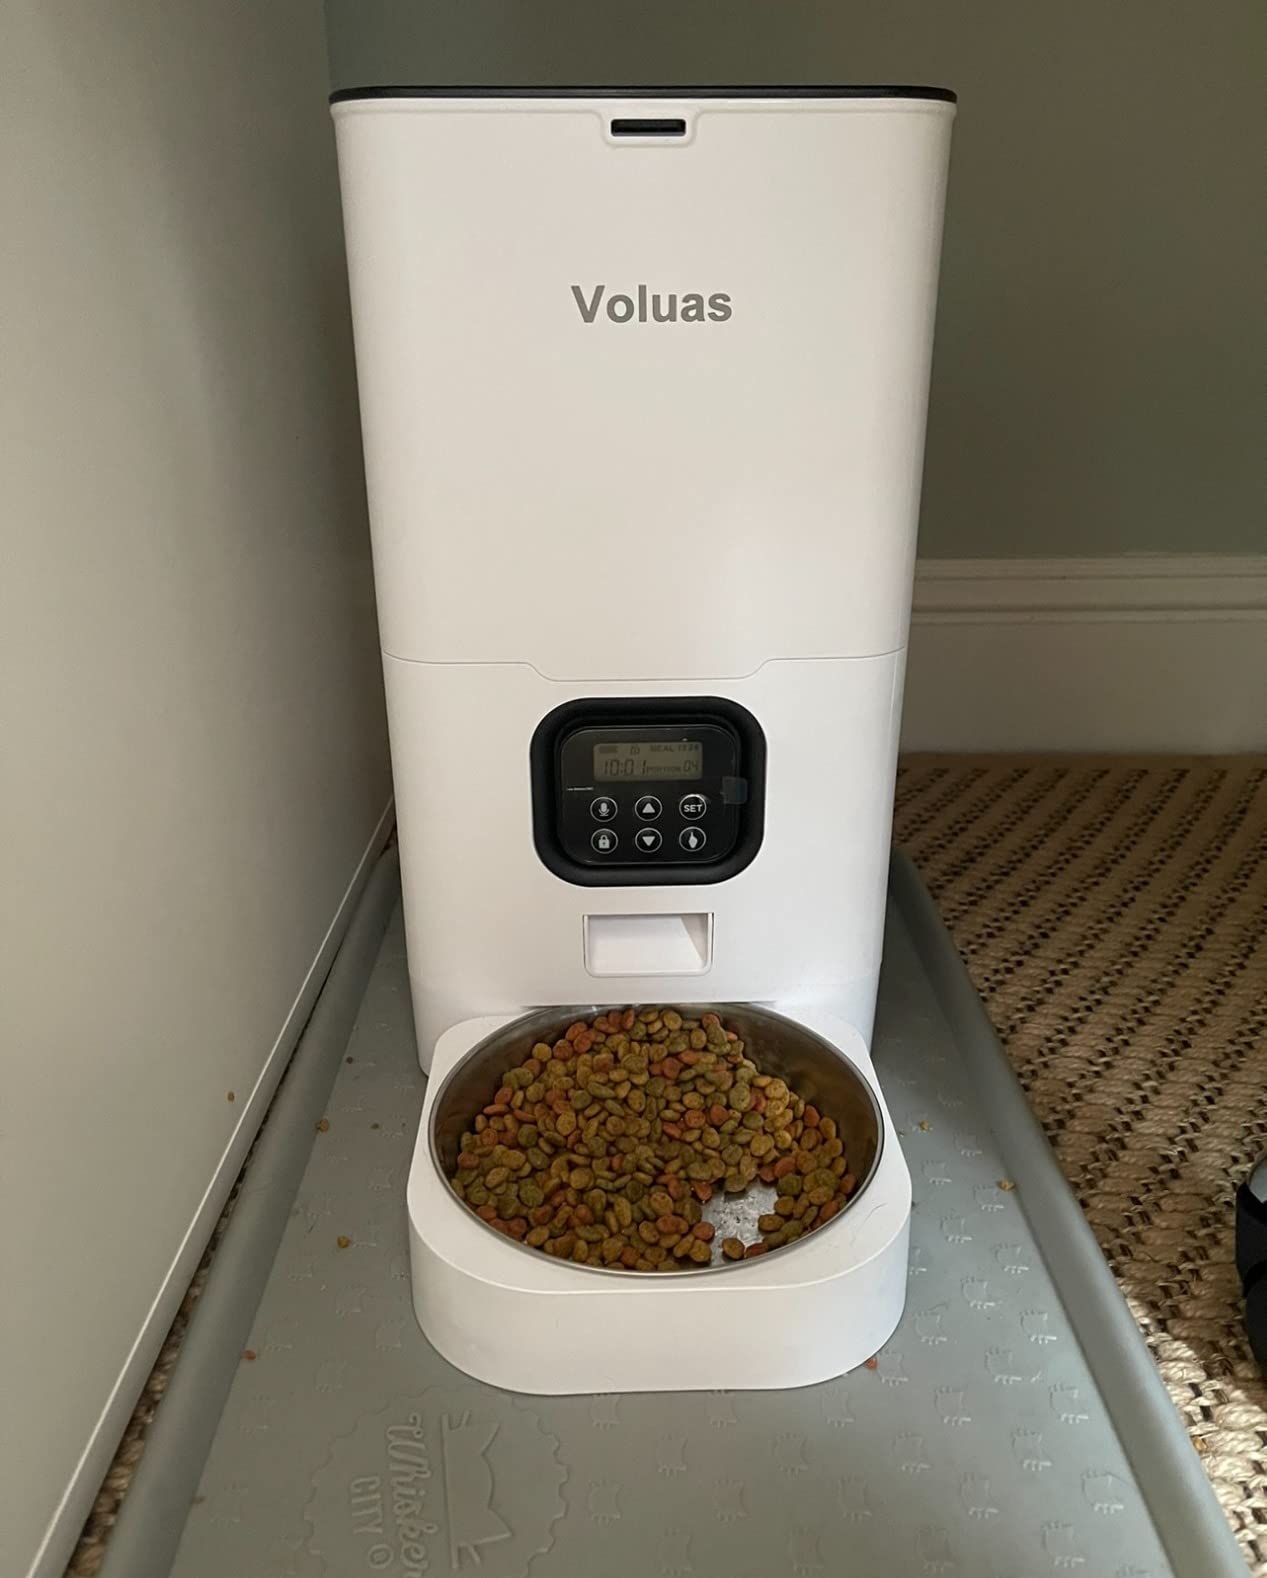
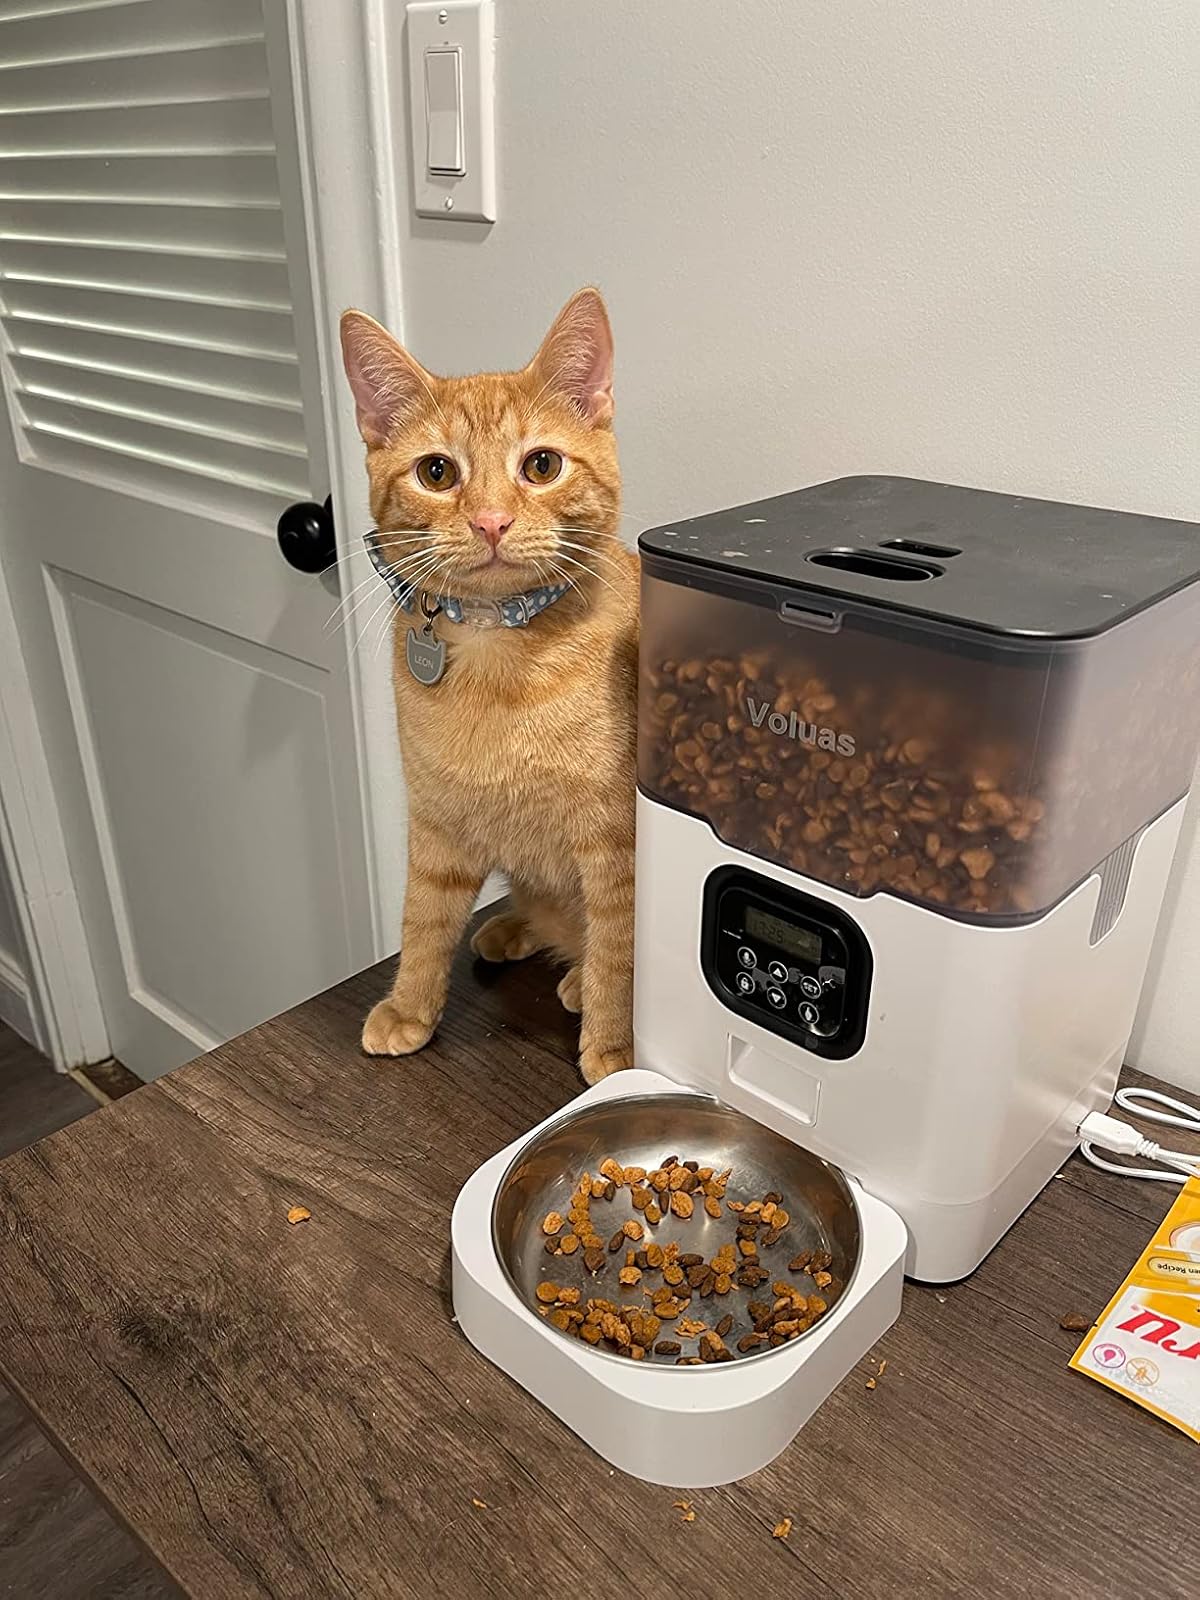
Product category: items_feeder
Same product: no